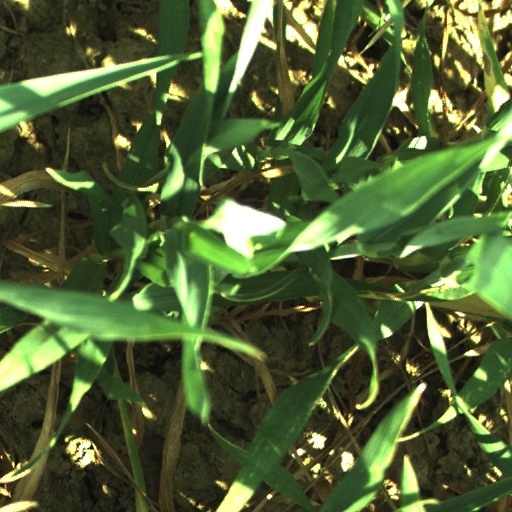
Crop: wheat